Spiegel Grove

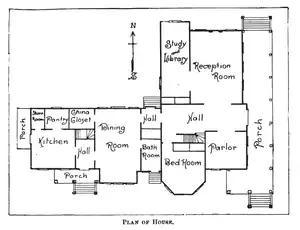
1885 first floor plan sketch by Henry Howe

The house was built around 1860 for Sardis Birchard as a two-story brick mansion. It featured many bedrooms and a wrap-around porch. In 1880, after Rutherford B. Hayes had moved in, he expanded the house by the addition of 5 new rooms, and the massive staircase that led all the way up to the 4th floor. In 1889, 6 more rooms were added to the house, giving it its current appearance. After the expansions, the house had more than 30 rooms and of living space.